Scorpion man

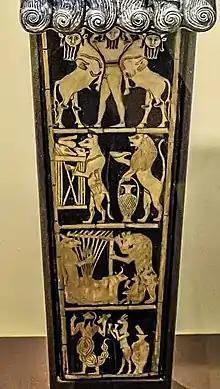
3A scorpion-man appears in the bottom panel of this Bull Lyre (ca. 2450 BCE), now in the Penn Museum in Philadelphia, which was excavated from Ur by the archaeologist Sir Leonard Woolley.

Scorpion-men ( feature in several Akkadian-language myths from ancient Mesopotamia, including the epic "Enûma Elish" and the Standard Babylonian version of the "Epic of Gilgamesh".